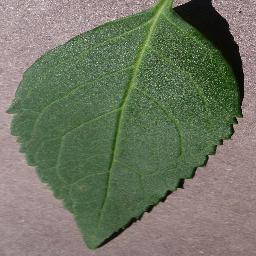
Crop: cherry
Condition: (including_sour)_healthy